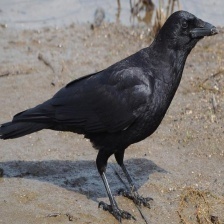
Species: CROW
Scientific name: CORVUS